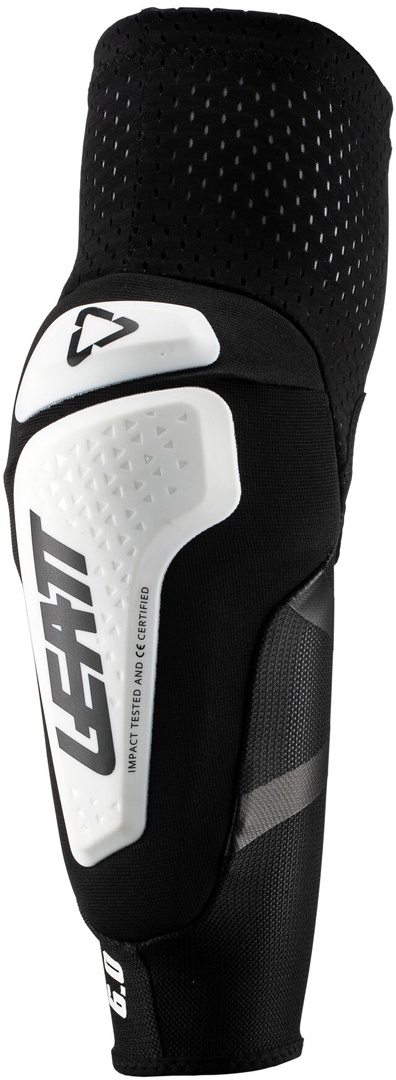
Leatt 3DF 6.0 Motocross Ellbow Protectors White
Brand: Leatt
Category: Vehicles & Parts > Vehicle Parts & Accessories > Vehicle Safety & Security > Motorcycle Protective Gear > Motorcycle Elbow & Wrist Guards